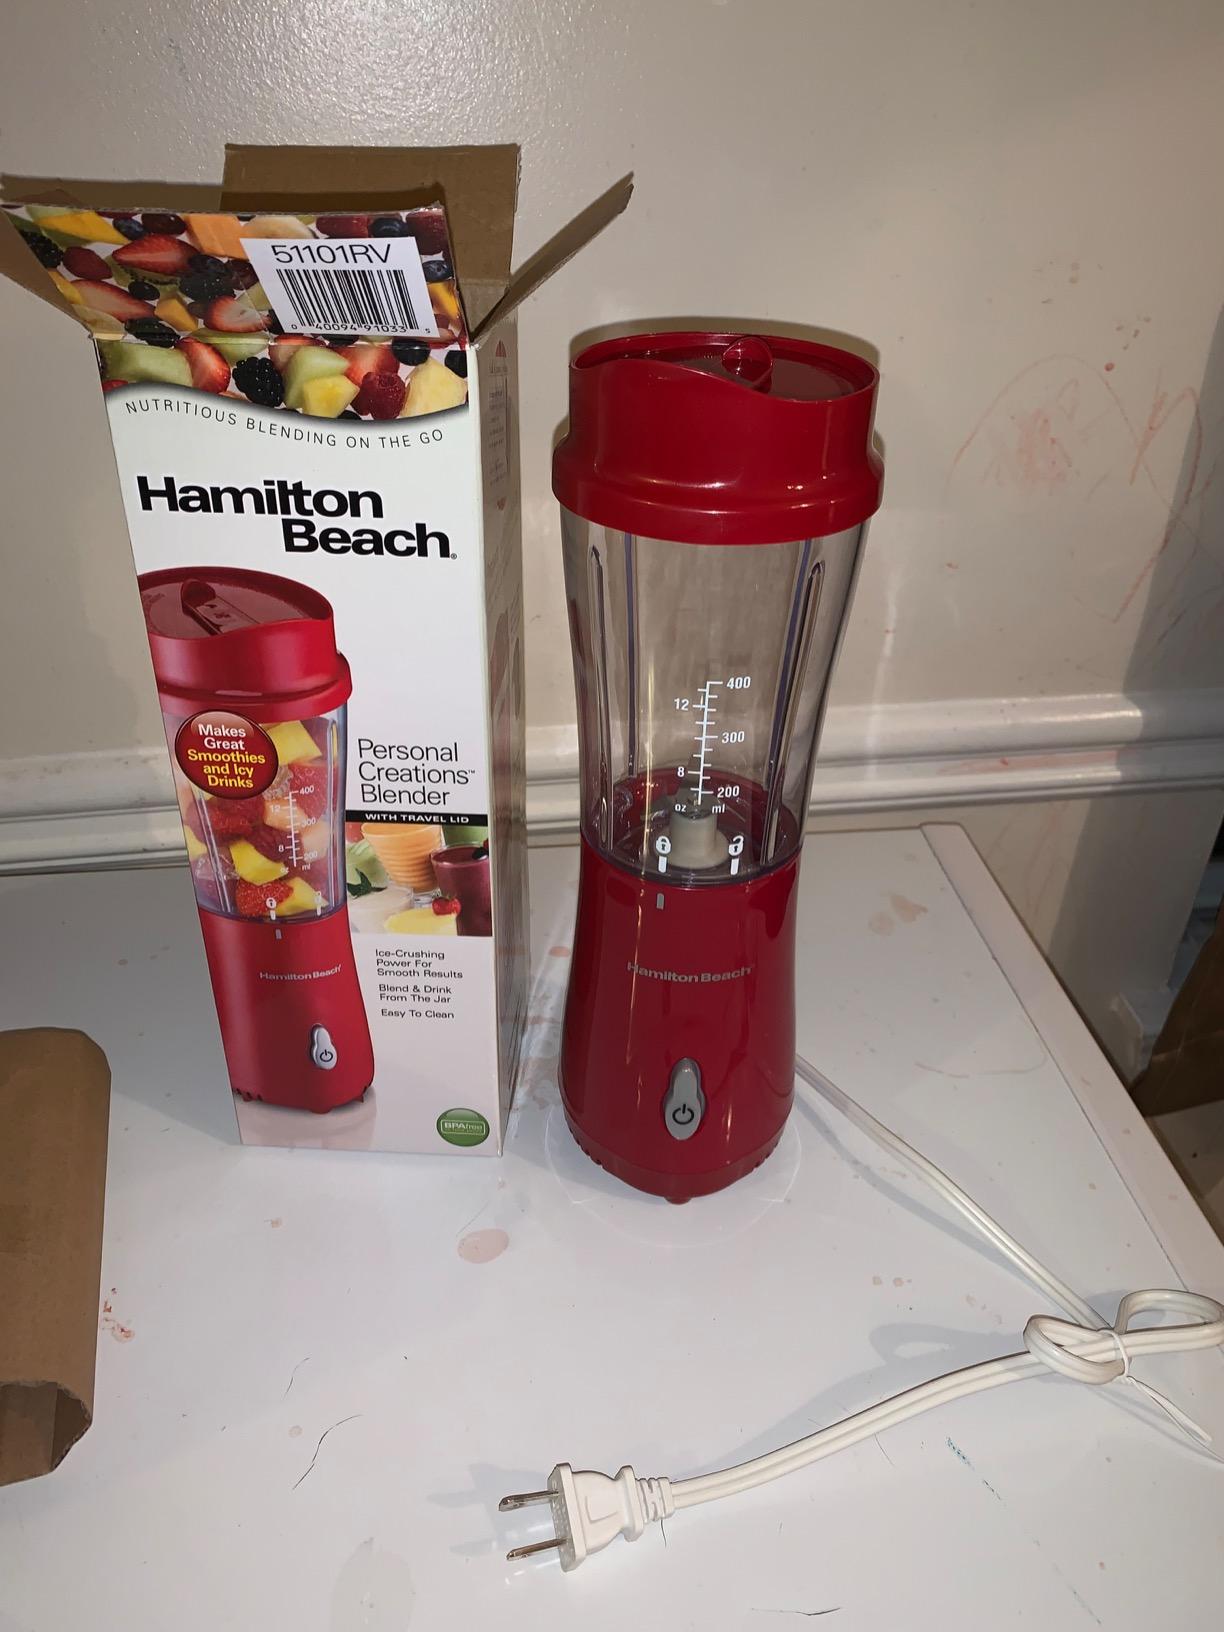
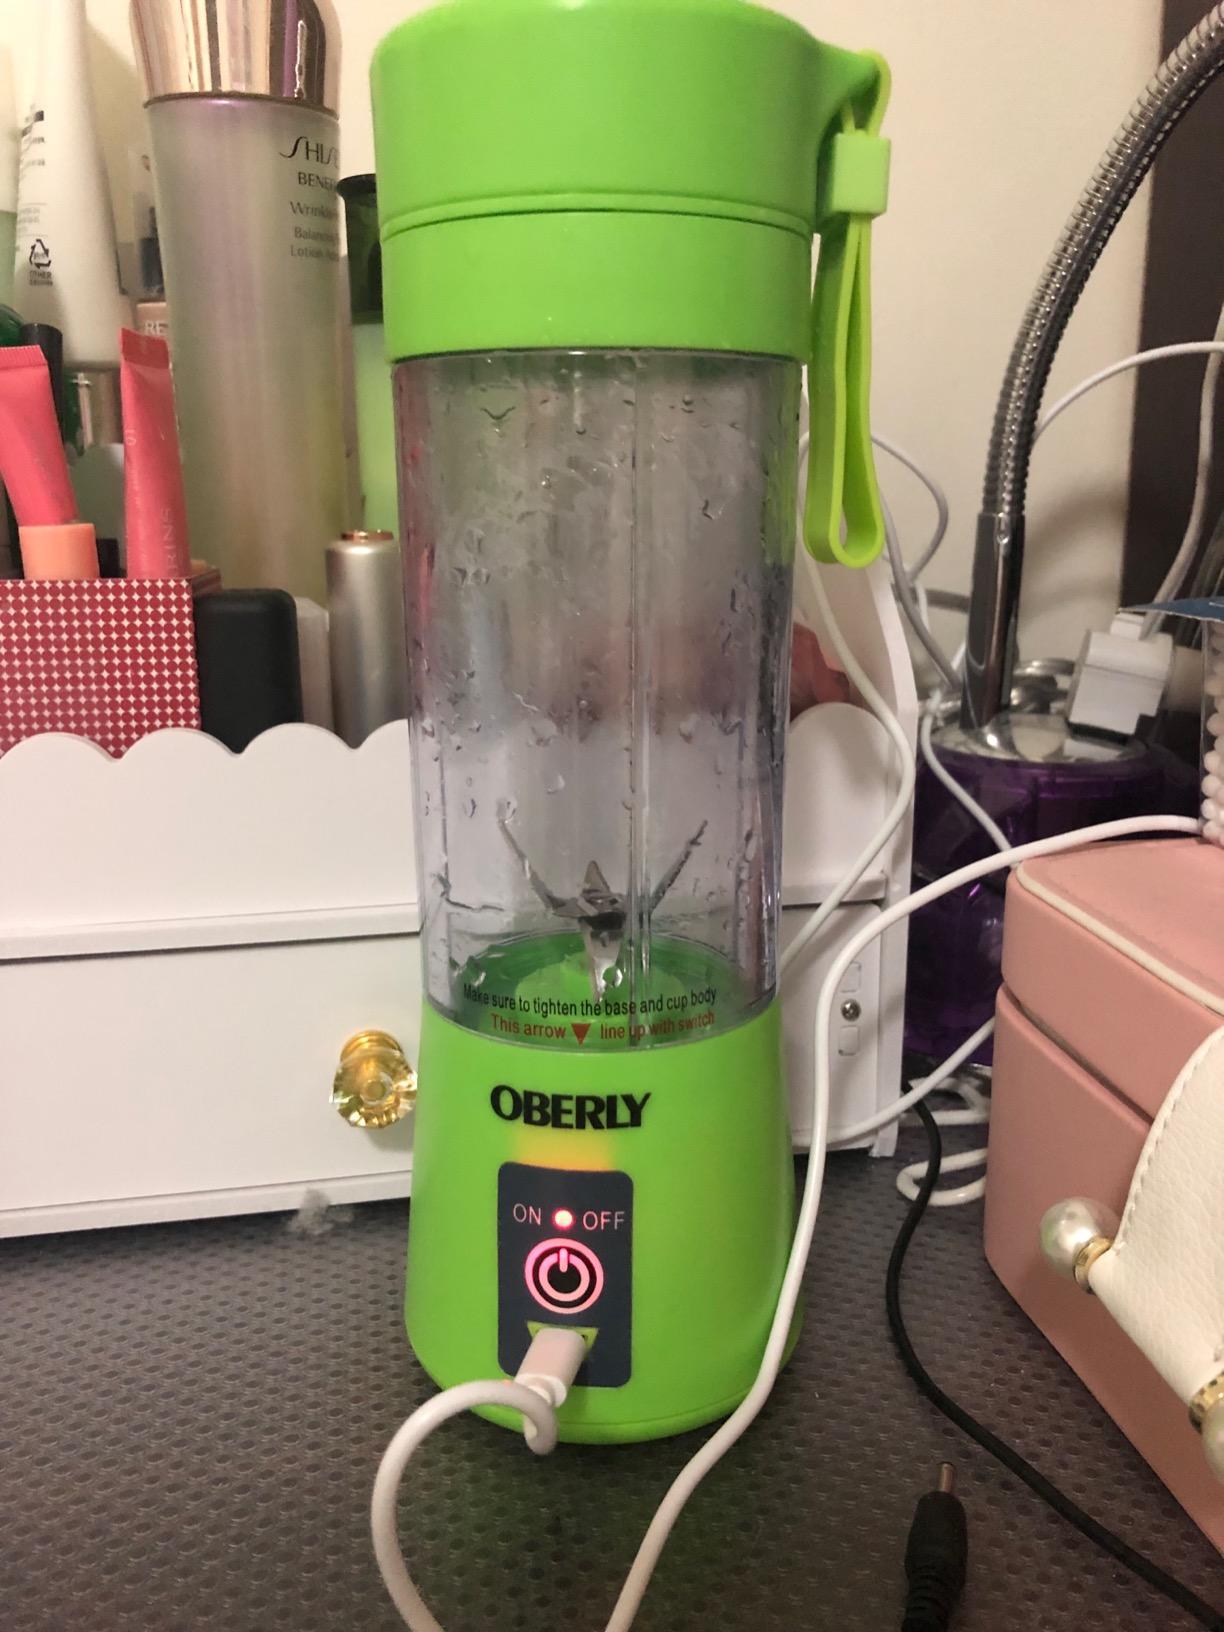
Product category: items_blender
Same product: no